Pahranagat National Wildlife Refuge

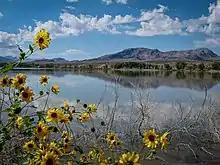
Pahranagat National Wildlife Refuge, Nevada

The Pahranagat National Wildlife Refuge is a protected wildlife refuge, at the southern end of the Pahranagat Valley and administered by the U.S. Fish and Wildlife Service. It is north of Las Vegas, Nevada, in Lincoln County, Nevada. The refuge was created on August 16, 1963, and is part of the larger Desert National Wildlife Refuge Complex, which also includes the Ash Meadows National Wildlife Refuge, the Desert National Wildlife Refuge, and the Moapa Valley National Wildlife Refuge.